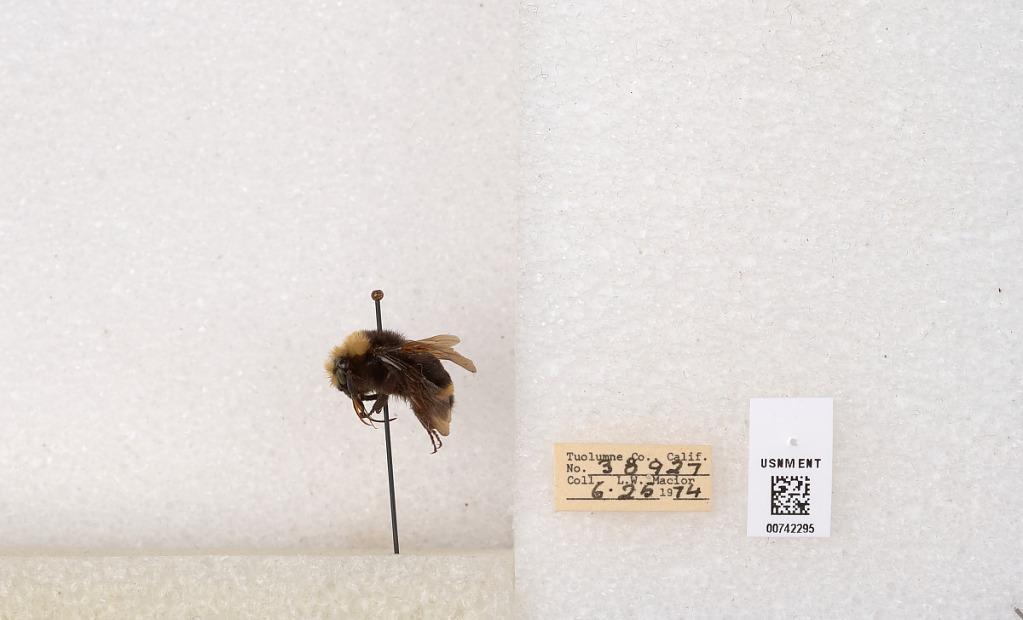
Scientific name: Bombus (Pyrobombus) vosnesenskii Radoszkowski
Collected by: L. Macior
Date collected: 1974-6-25
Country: United States
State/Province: California
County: Tuolumne
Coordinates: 38.0276, -119.955